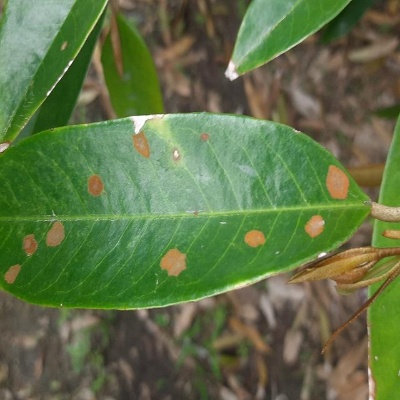
Label: Leaf_Algal